Bolivians

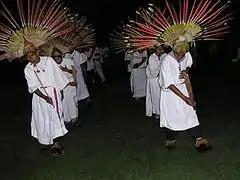
Macheteros

The Roman Catholic church has a dominant religious presence in Bolivia. While a vast majority of Bolivians are Catholic Christians, a much smaller portion of the population participates actively. In the decades following the Second Vatican Council (1962–65), the Church tried to make religion a more active force in social life.